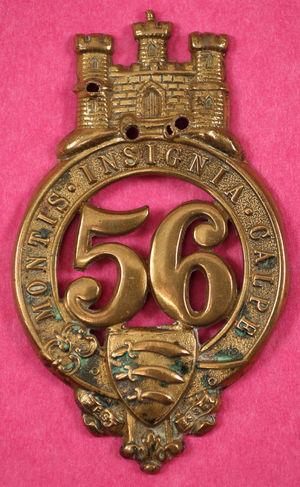
Le 56ᵉ régiment à pied (West Essex), en anglais 56th (West Essex) Regiment of Foot, est un régiment d'infanterie de l'armée britannique qui fut actif de 1755 à 1881.